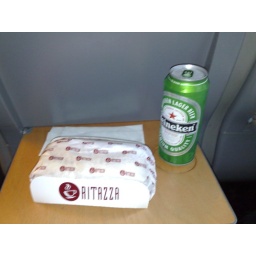
Friday bar in the train